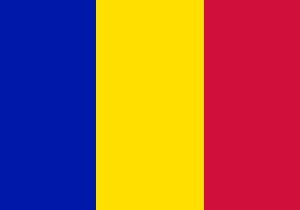
Le drapeau d'Andorre est le drapeau civil et d'état de la principauté d'Andorre.